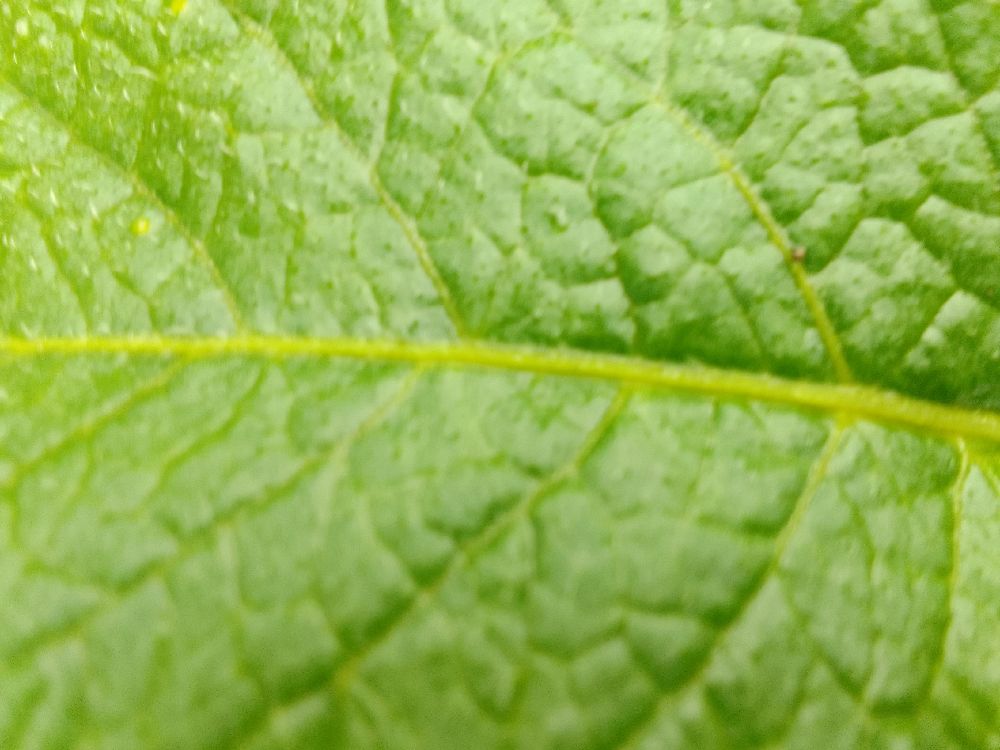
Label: Healthy